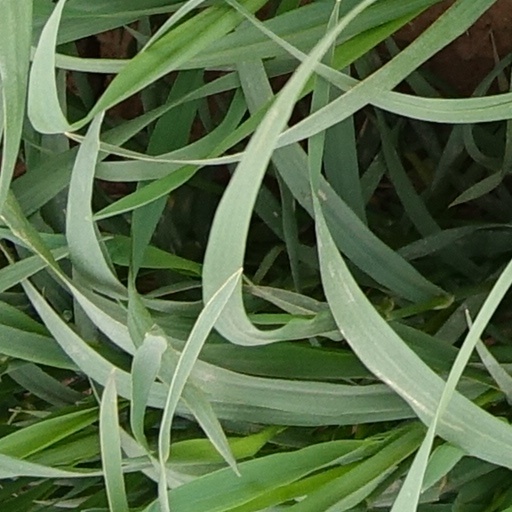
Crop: wheat